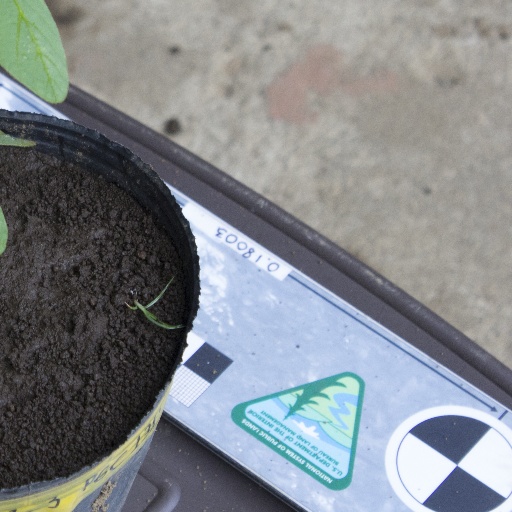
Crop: soybean